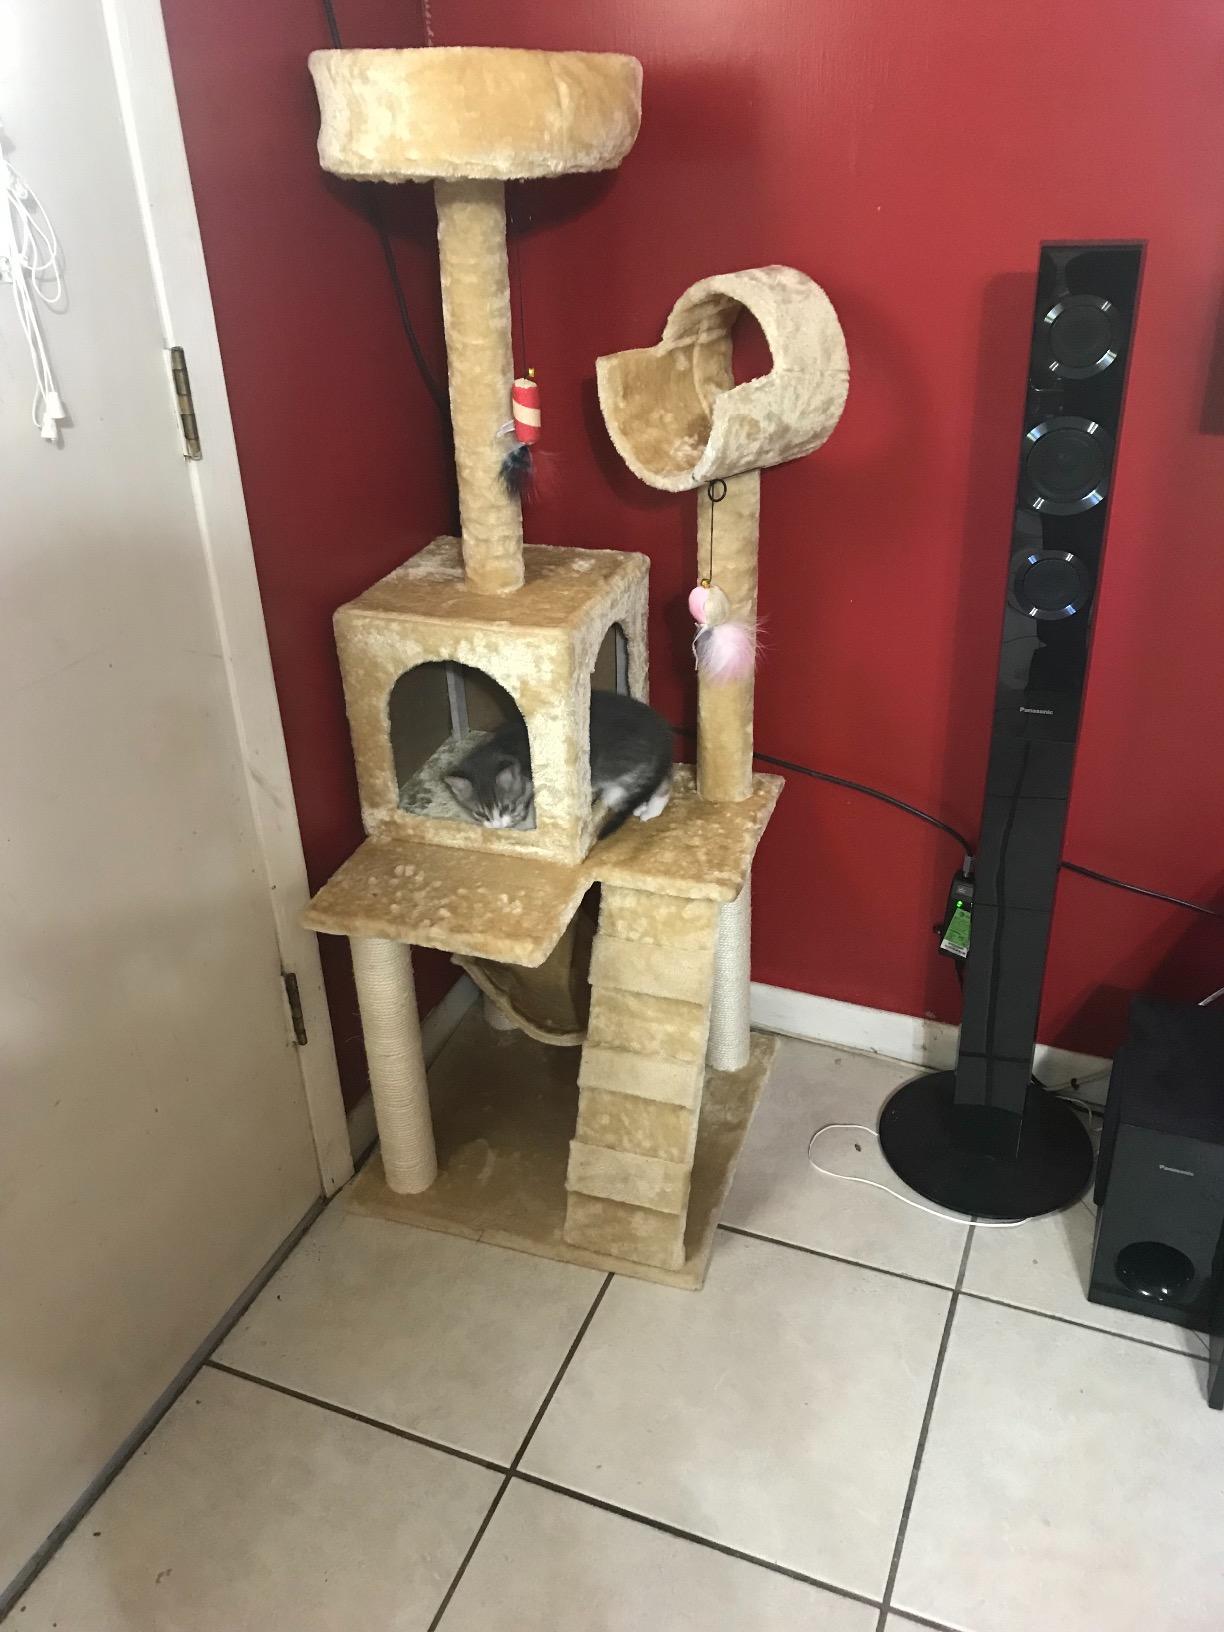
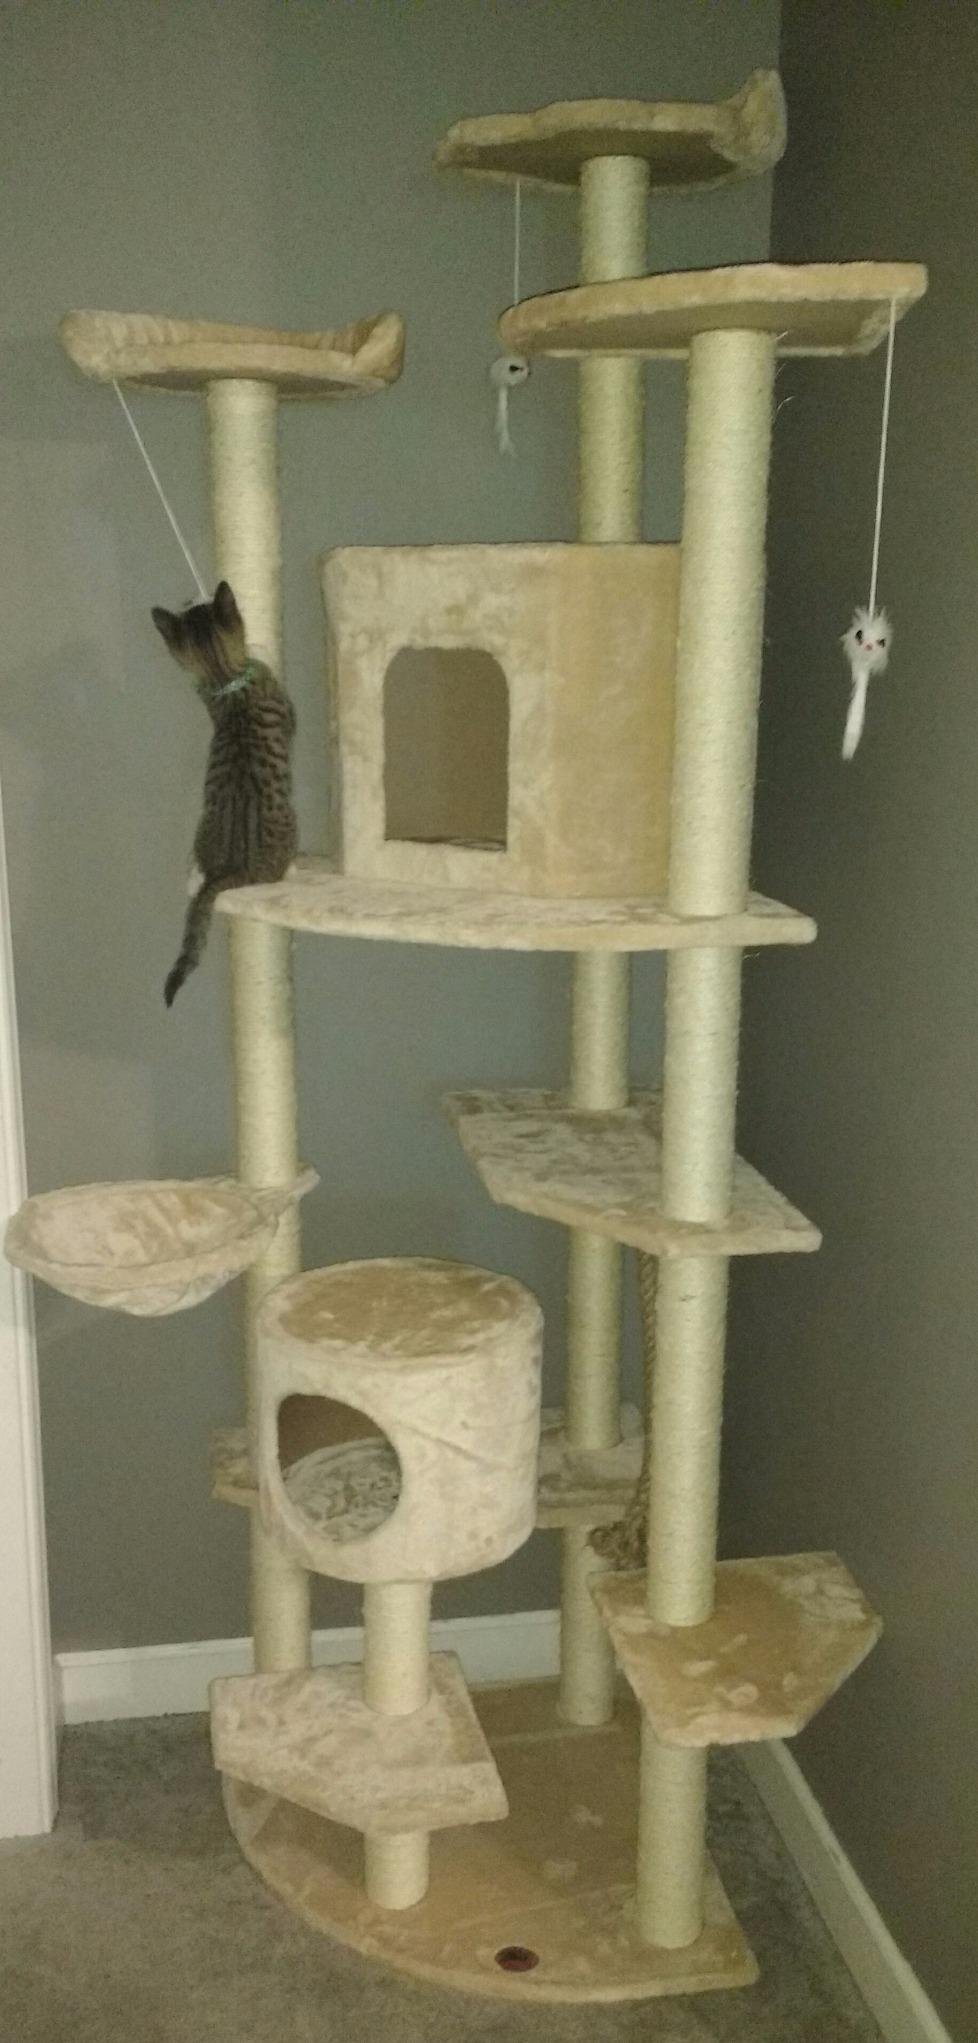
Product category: items_cat tree
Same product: no